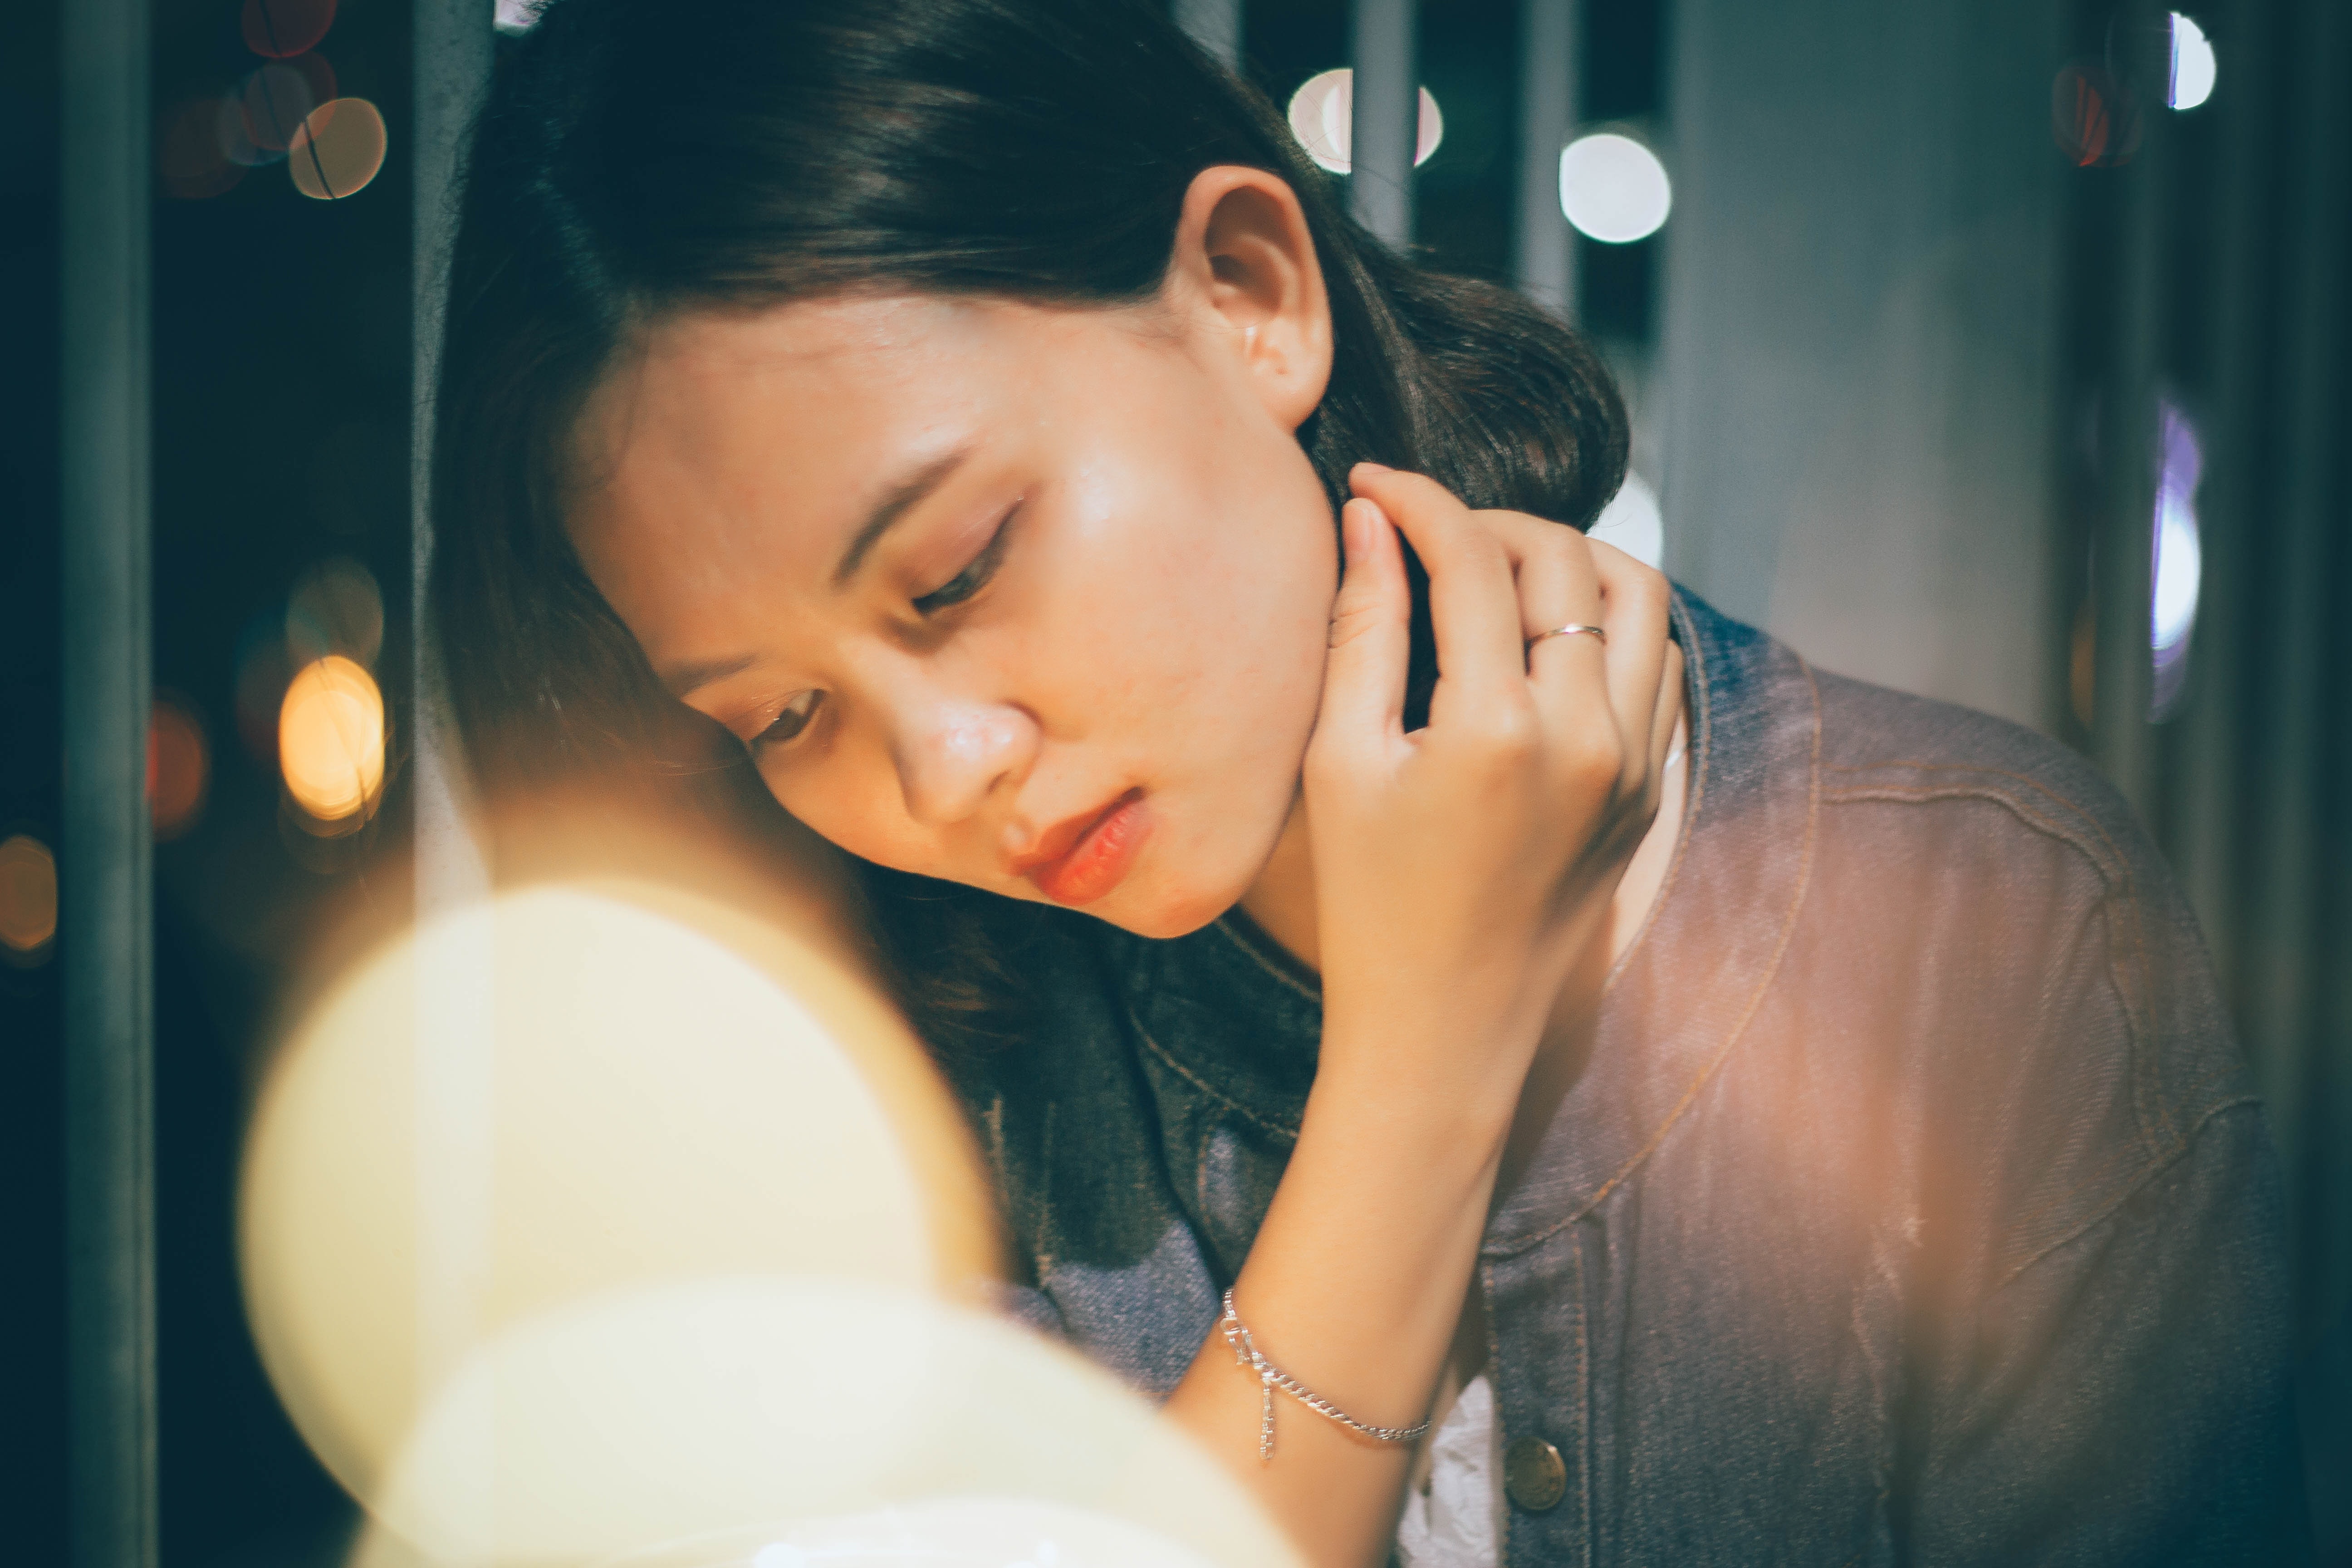
face, hair, skin, beauty, nose, head, lip, light, black hair, eyebrow, hairstyle, chin, forehead, eye, snapshot, ear, shoulder, cheek, organ, smile, human, cool, photography, mouth, neck, hand, eyelash, long hair, jaw, happy, brown hair, portrait, portrait photography